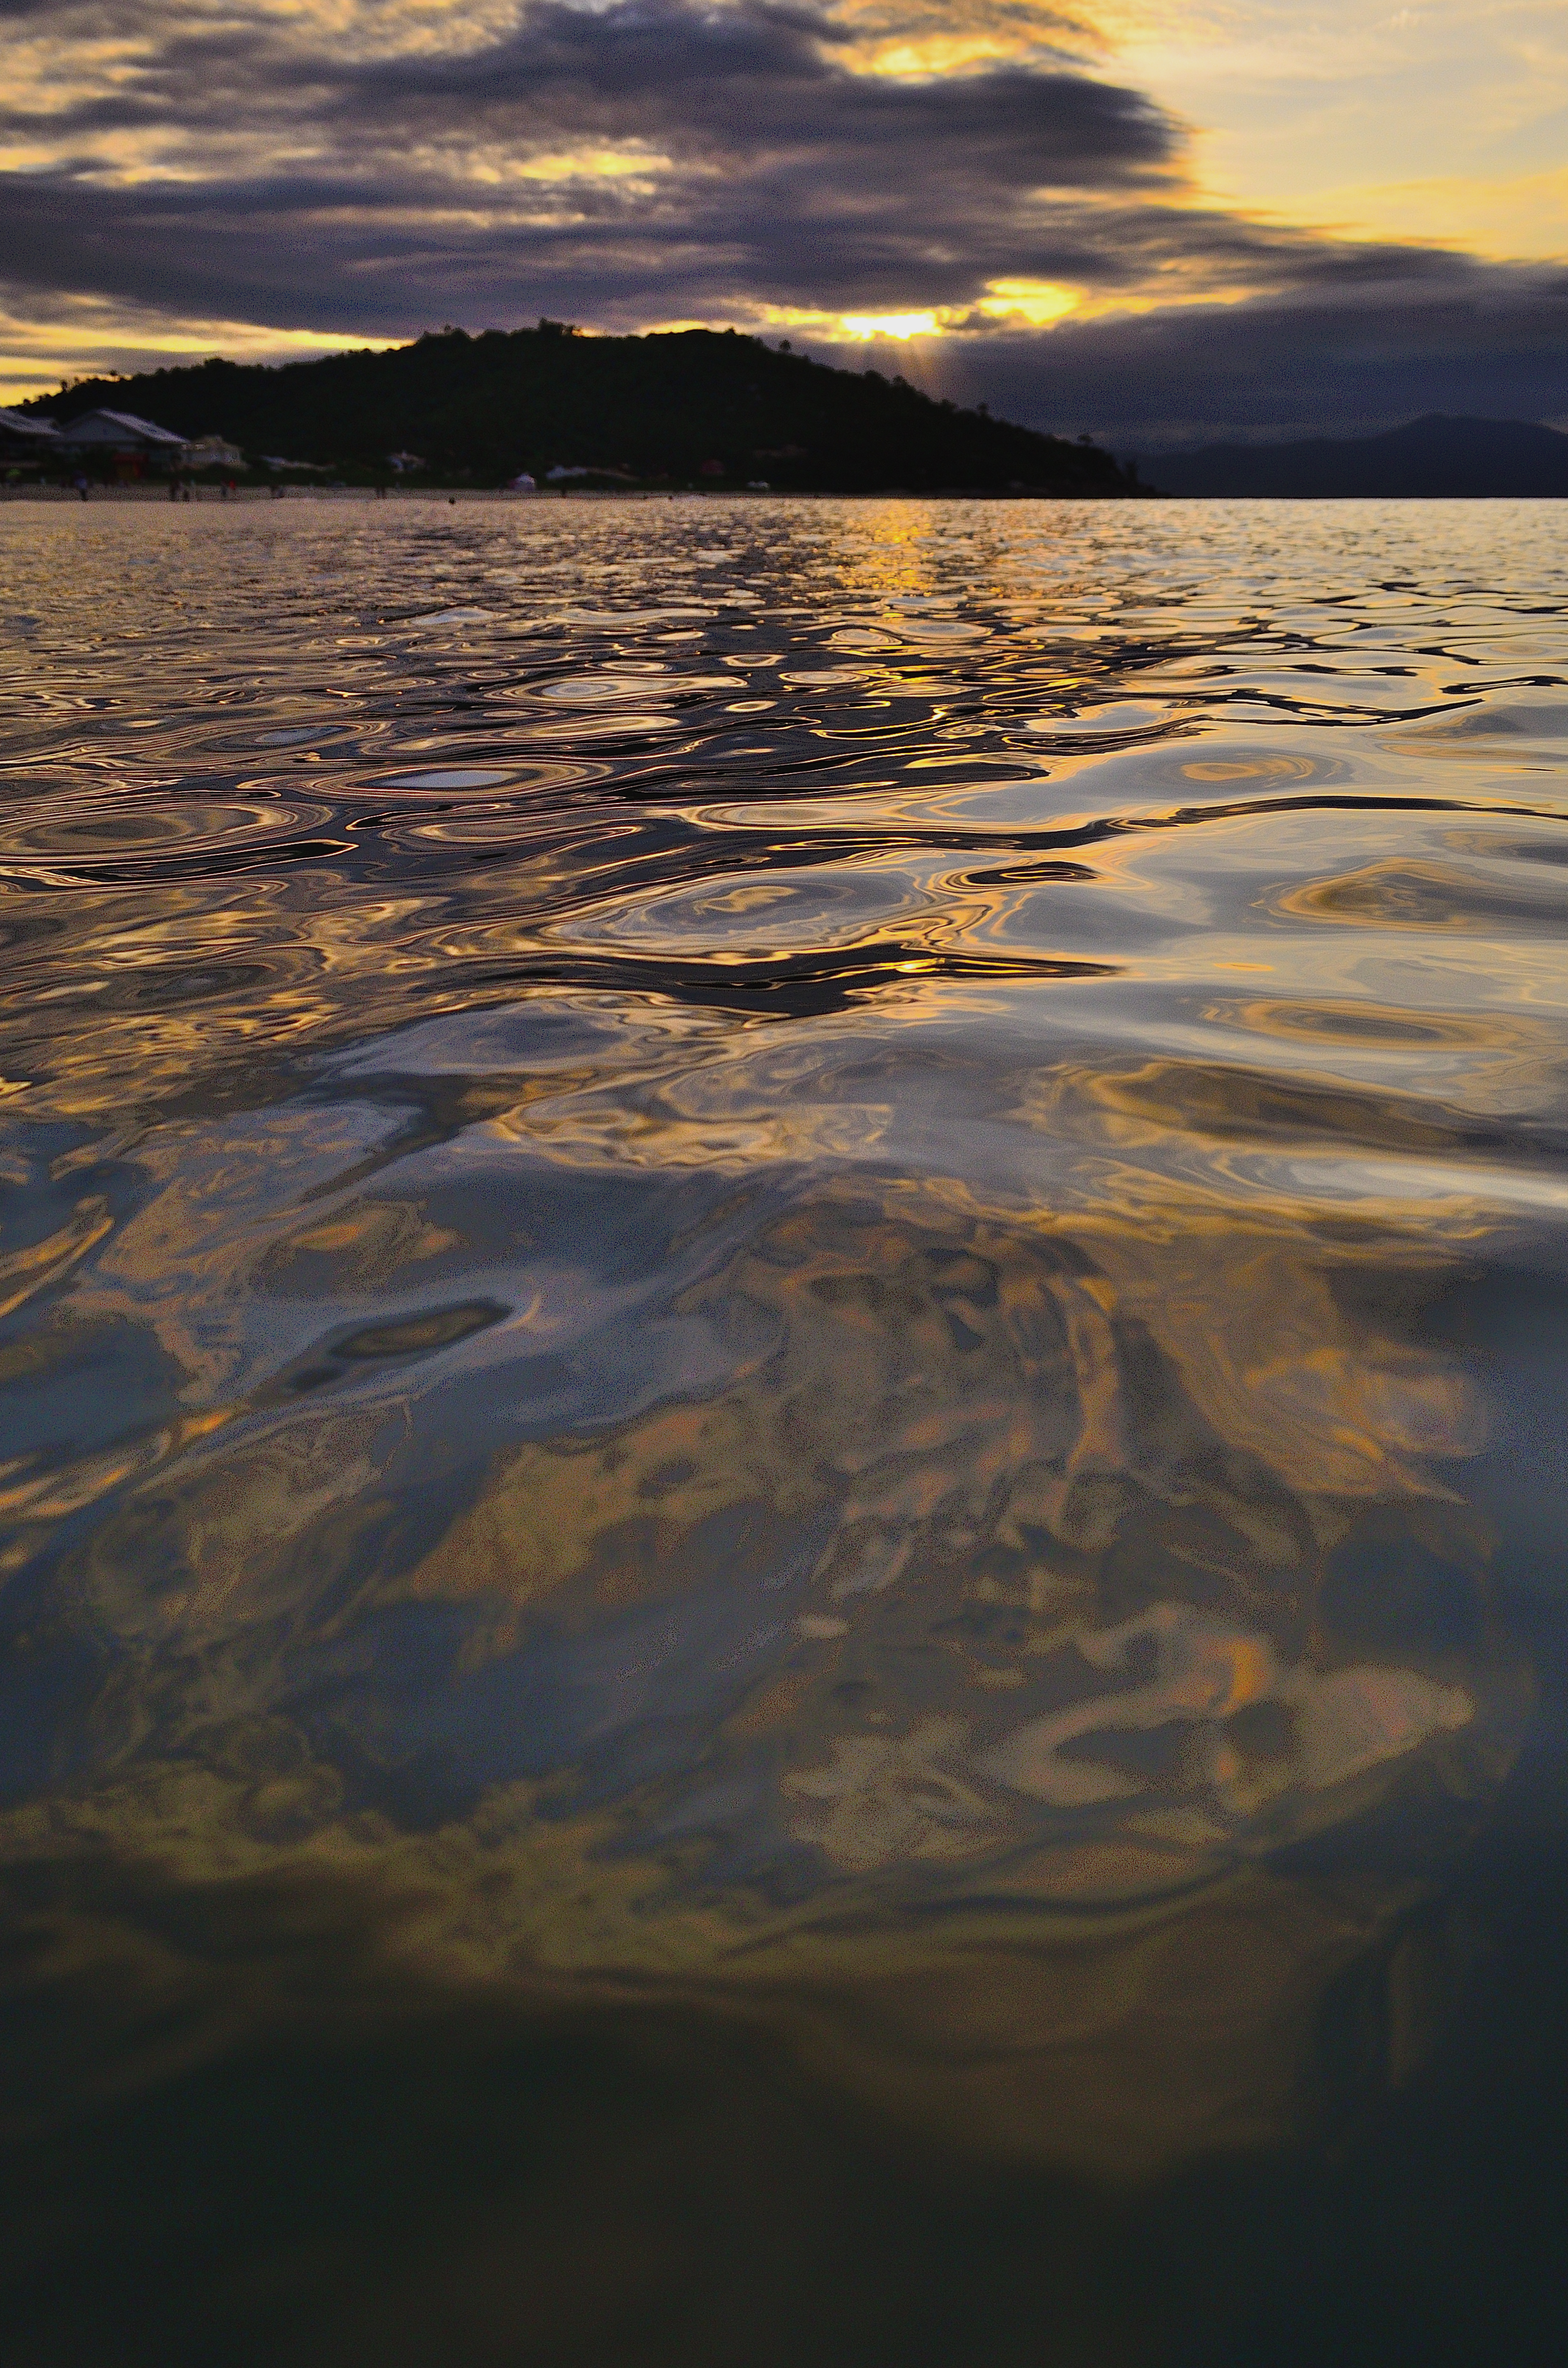
beach, landscape, sea, coast, water, sand, rock, ocean, horizon, cloud, sky, sun, sunrise, sunset, sunlight, morning, shore, wave, lake, dawn, dusk, evening, reflection, bay, body of water, mar, brasil, atardecer, florianopolis, santacatarina, lagoinha, pontasdascanas, loch, wind wave